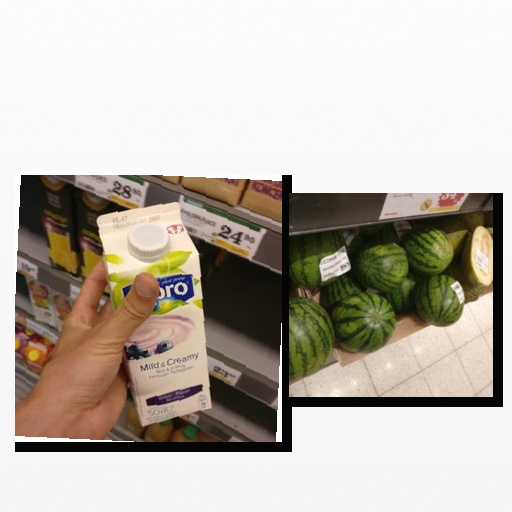
Food items: melon, blueberry_soy_yogurt